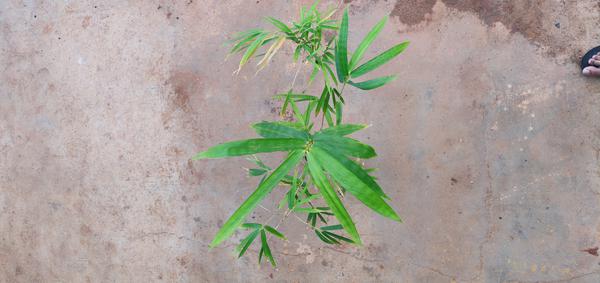
Plant: Bamboo